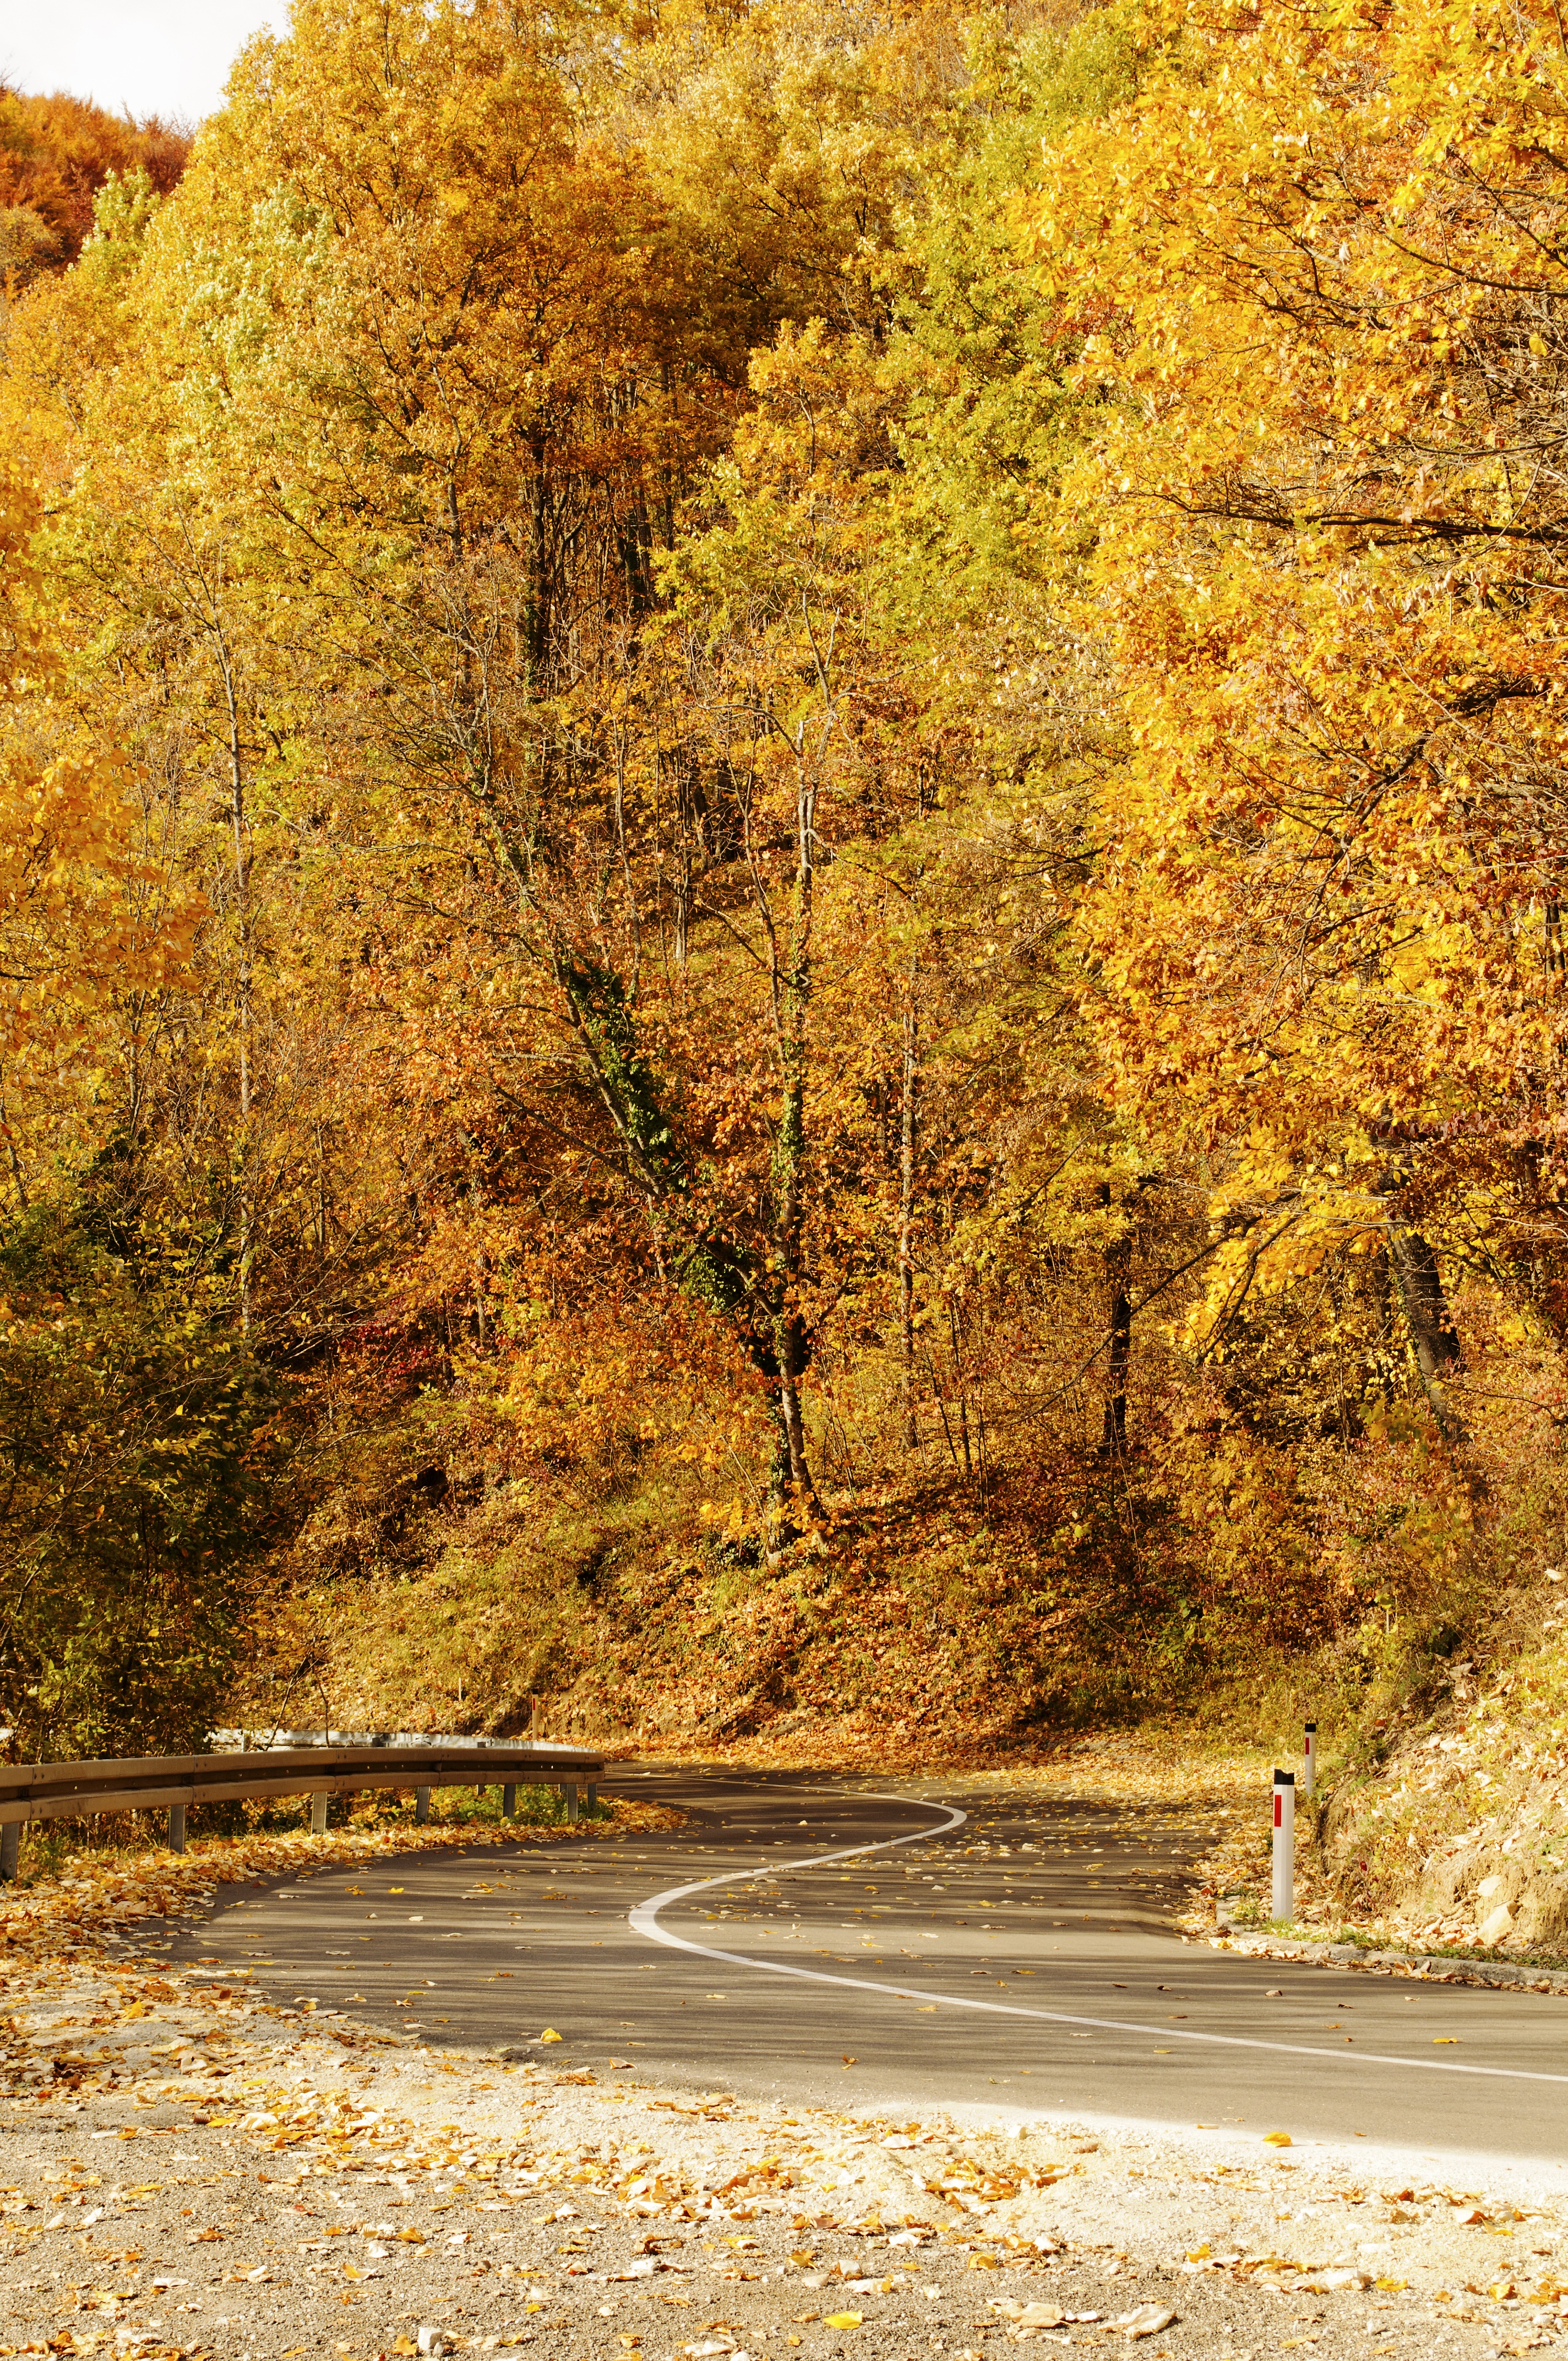
landscape, tree, nature, forest, outdoor, plant, road, sunlight, morning, leaf, fall, country, asphalt, travel, rural, reflection, journey, autumn, empty, colorful, season, sunny, deciduous, beautiful, day, woodland, bosnia, nobody, woody plant